J. Scott Campbell

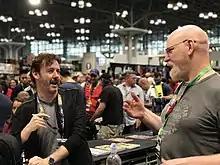
Campbell (left) was greatly influenced by Arthur Adams (right), seen here during an appearance at Campbell's booth at the 2017 New York Comic Con.

After graduating from high school in Aurora, Colorado, Campbell began doing freelance commercial art jobs. As Campbell prepared to show his samples at the 1993 San Diego Comic-Con, the series "WildC.A.T.S" premiered by Jim Lee's publishing studio, Wildstorm Productions (then called Homage Studios). One issue advertised a talent search for which readers could submit artwork, so Campbell put together a package that included a four-page "WildC.A.T.S" story and sent it in. A week and a half later, Jim Lee telephoned Campbell and asked him if he would move to San Diego to work for him. Initially working under the professional name Jeffery Scott, Campbell's first comics work was two pinups for the Homage Studios "Swimsuit Special" in 1993. His subsequent work for Wildstorm includes spot illustrations in "WildC.A.T.S Sourcebook". and "Stormwatch" #0.